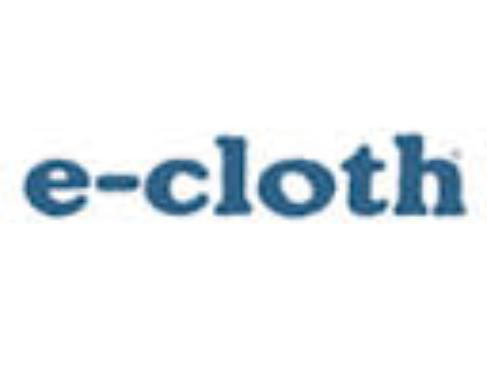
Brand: E-CLOTH
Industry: Necessities